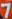
Number: 7